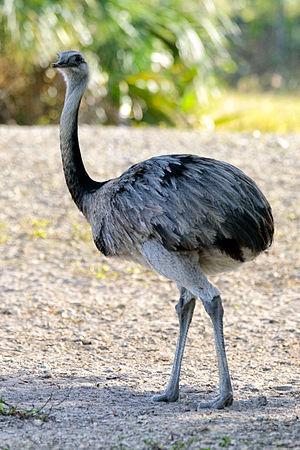
L'évolution des stratégies de locomotion est le processus d’apparition de l'ensemble des moyens et techniques développées par les êtres vivants pour se mouvoir, ou plus largement, pour se déplacer d'une manière active ou non d'un lieu à un autre.